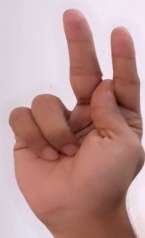
ASL sign: K